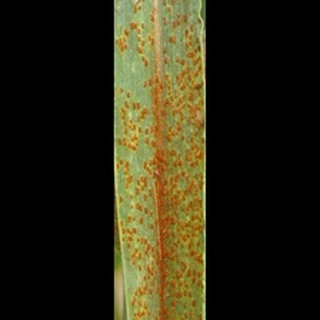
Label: wheat_brown_rust